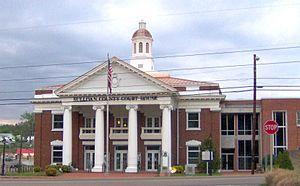
La census-designated place américaine de Blountville est le siège du comté de Sullivan, dans l’État du Tennessee. Lors du recensement de 2010, sa population s’élevait à 3 074 habitants.